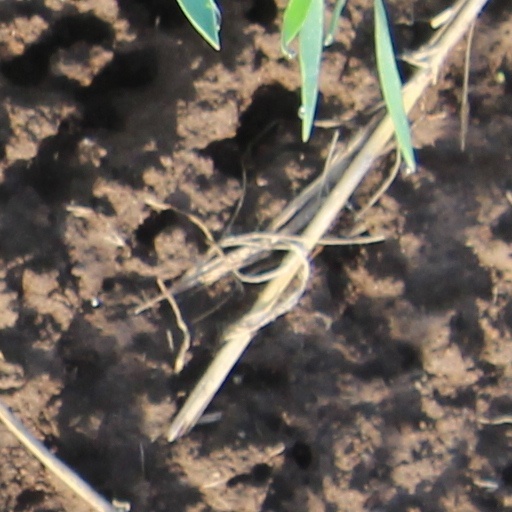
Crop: wheat